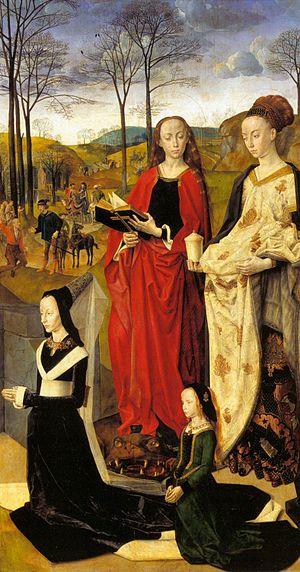
Le triptyque Portinari, une huile sur bois de grand format, dont le panneau central représente l’Adoration des bergers est peint, vers 1475, par le peintre primitif flamand Hugo van der Goes. Il est conservé à la galerie des Offices à Florence.